Cospicua

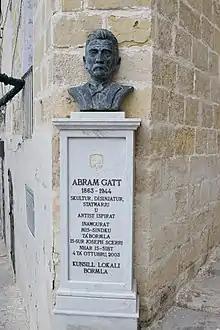
Bust of Abram Gatt in Bormla

Bormla's local council was established by the Local Councils Act of 1993. The first election was held on 16 April 1994 and Joseph Carbonaro was elected as mayor. After the 2000 elections, Paul Muscat became mayor and after the 2003 elections he was succeeded by Joseph Scerri. Scerri remained mayor for 10 years before being succeeded by Alison Zerafa after the 2013 elections.